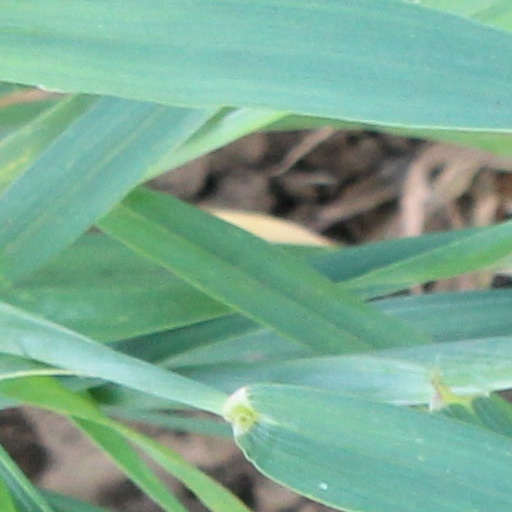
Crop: wheat